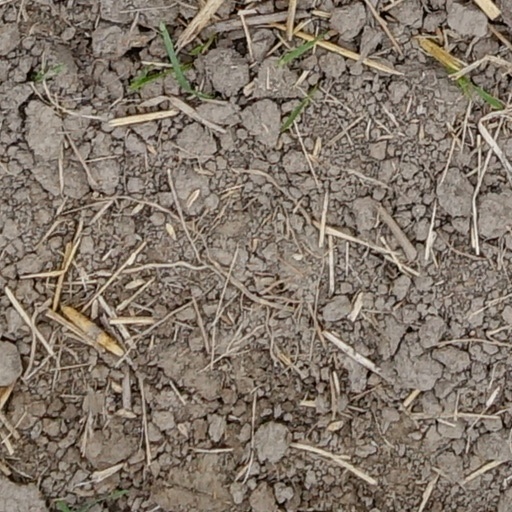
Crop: wheat